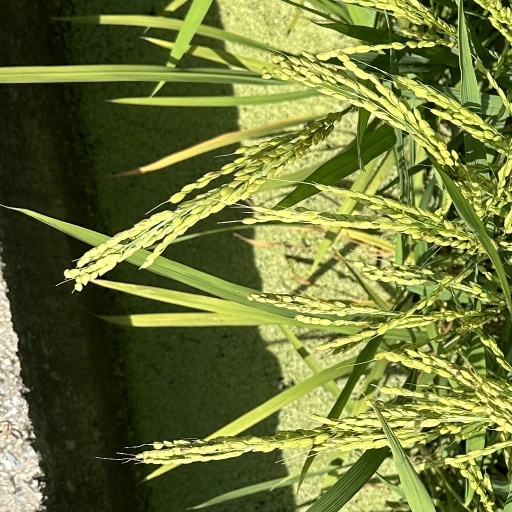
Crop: rice